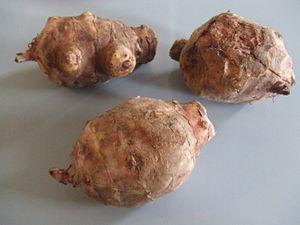
En botanique, un tubercule est une tige qui résulte soit de la tubérisation d'entre-nœuds soit de la tubérisation de l'extrémité d'une tige. Cet organe de réserve assure la survie des plantes pendant la saison d'hiver ou en période de sécheresse, et souvent leur multiplication par voie végétative. Par extension, ce tubercule caulinaire désigne toute partie souterraine tubérisée, voire un organe aérien tubérisé.